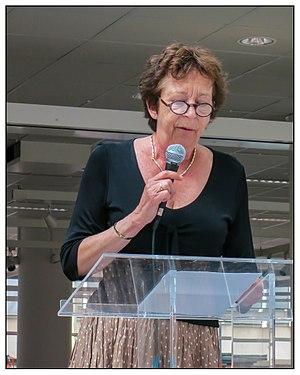
Renate Maria Dorrestein, née à Amsterdam le 25 février 1954 et morte le 4 mai 2018 à Aerdenhout, est une écrivaine et journaliste néerlandaise.